Eastern barn owl

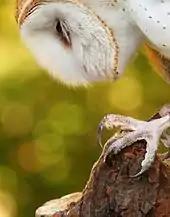
A barn owl's talons

The eastern barn owl (Tyto javanica) is usually considered a subspecies group and together with the American barn owl group, the western barn owl group, and sometimes the Andaman masked owl make up the genus "Tyto". The cosmopolitan barn owl is recognized by most taxonomic authorities. A few (including the International Ornithologists' Union) separate them into distinct species, as is done here. The eastern barn owl is native to southeastern Asia and Australasia.